Mahendra of Nepal

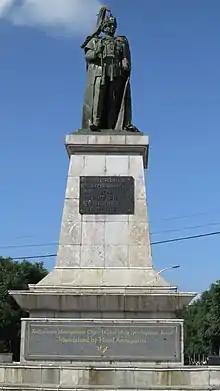
Mahendra statue (Durbar Marg)

Mahendra was criticized for constructing various memorials and statues for himself and his wife and for naming various landmarks, schools and parks after him and his family members. Ratna Park, named after King Mahendra's wife Rani Ratna, a prime example of it. The statue of Queen Ratna Rajya Lakshmi Devi at Ratnapark was vandalized by republican protestors in 2062 BS. The Kathmandu Metropolitan City changed the name of the park to Shankdhar Udyan in 2077 BS and erected a statue of Sankhadar Shakwa instead of the one of Queen Ratna. Similarly, naming various development projects like Prithvi highway, Mahendra highway, Kanti highway, Tribhuvan airport etc. after their family members was seen as his attempt to improve the image of the royal family among the common people.